MV Walla Walla

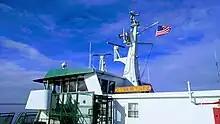
The "Walla Walla" underway from Edmonds to Kingston

MV "Walla Walla" (Motor Vessel "Walla Walla") is a operated by Washington State Ferries.